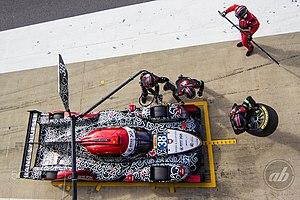
David Cheng, né le 21 juillet 1989 à Pékin en Chine, est un pilote automobile chinois. Il participe au Championnat du monde d'endurance FIA pour l'écurie chinoise Jackie Chan DC Racing.